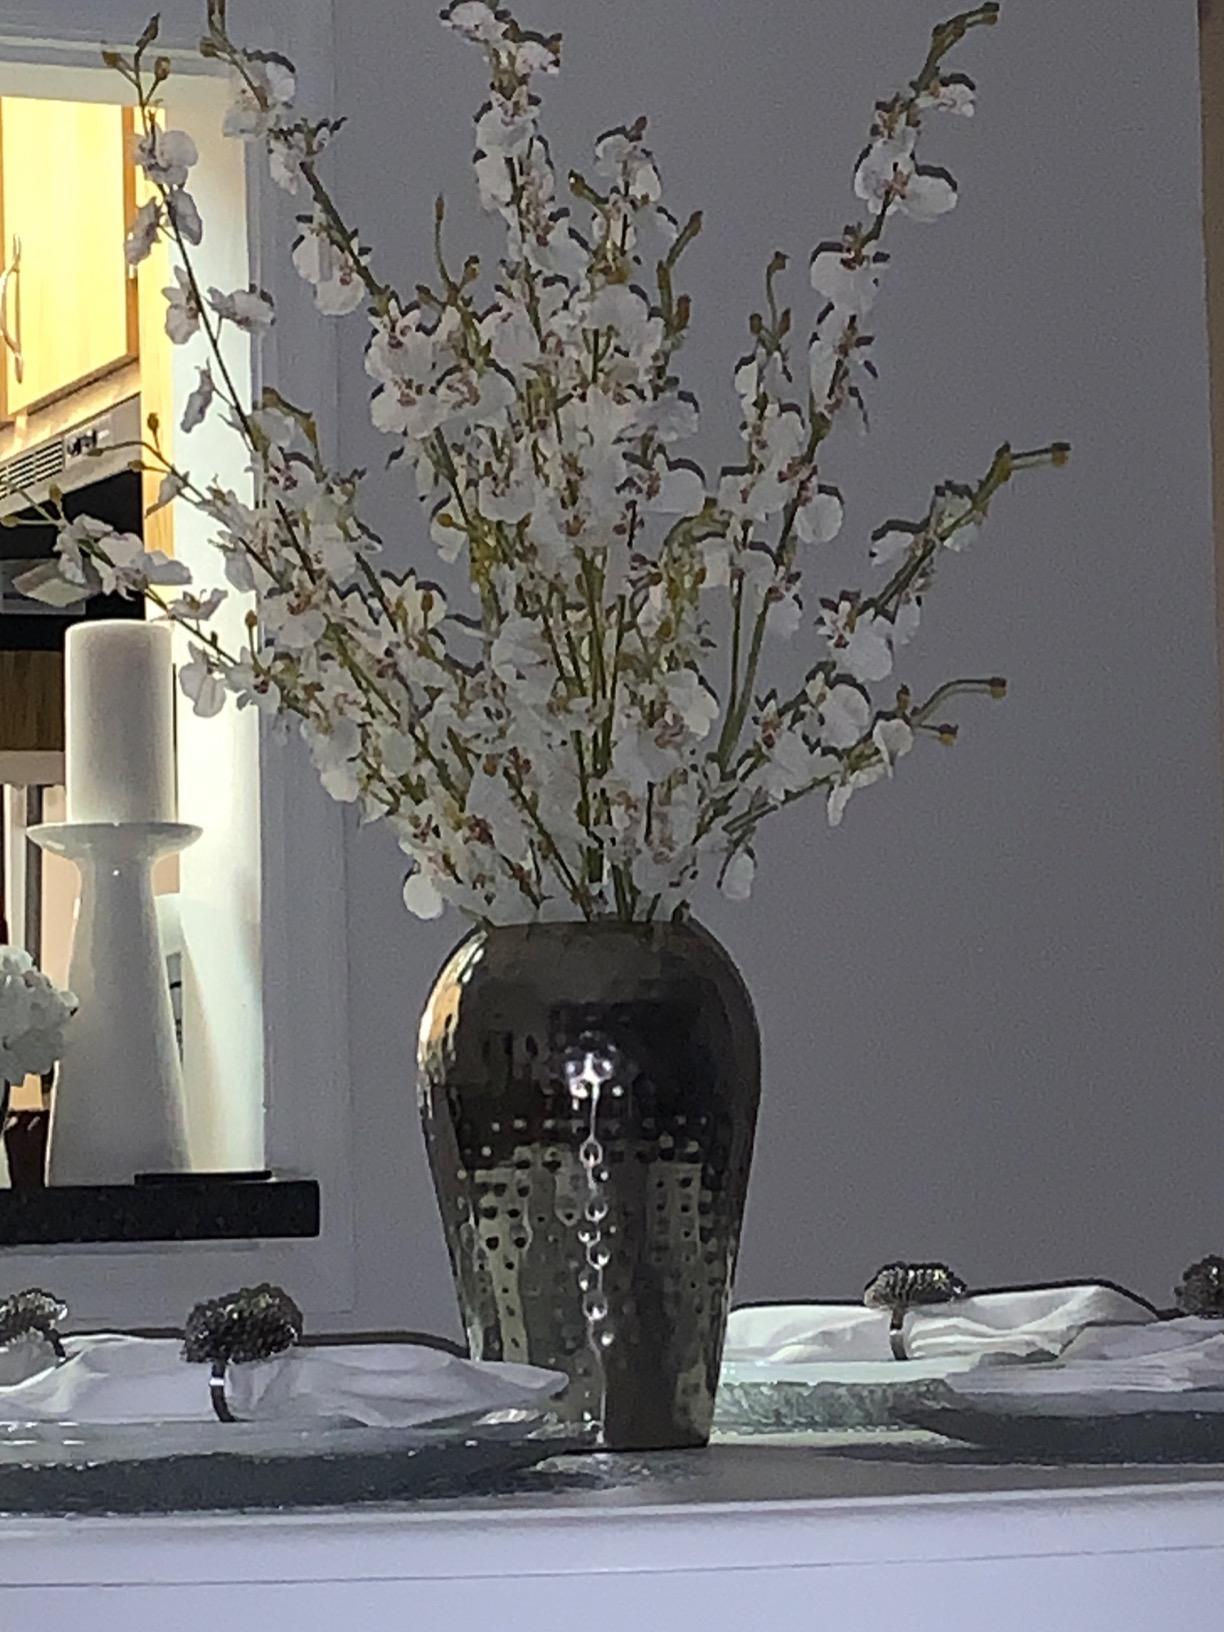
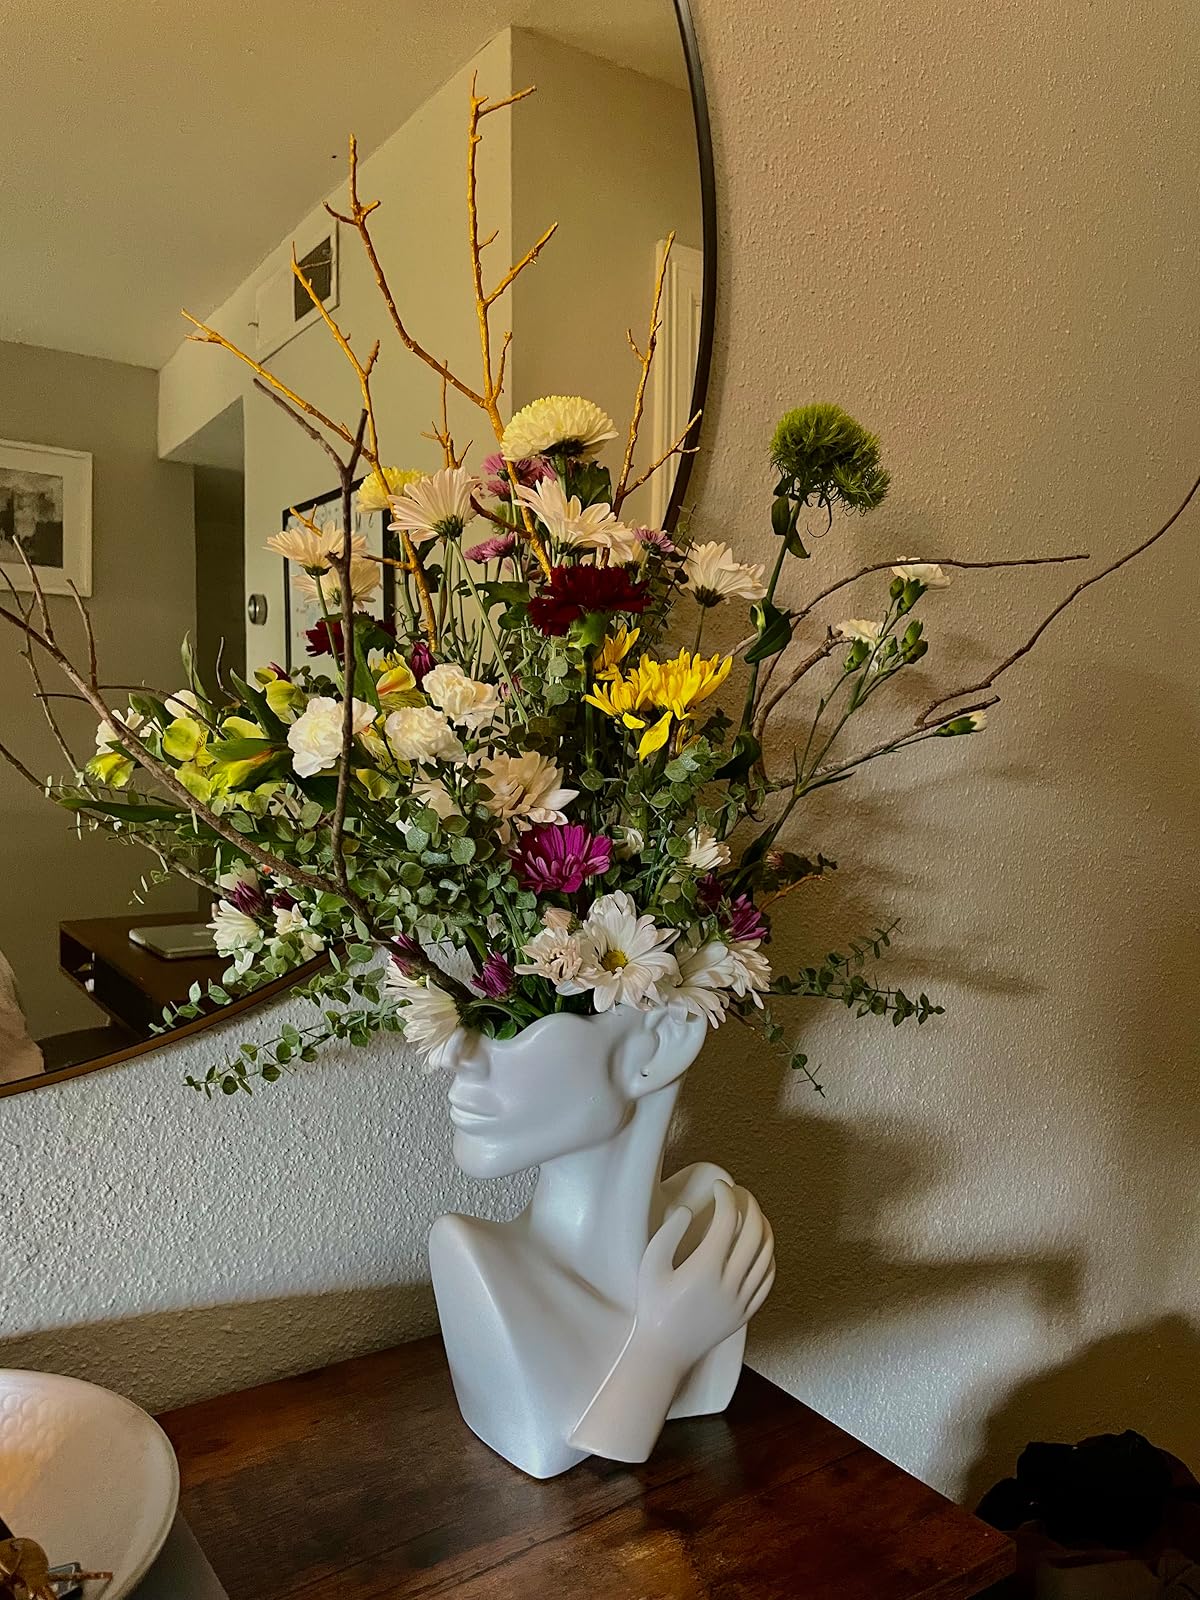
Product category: vase
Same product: no